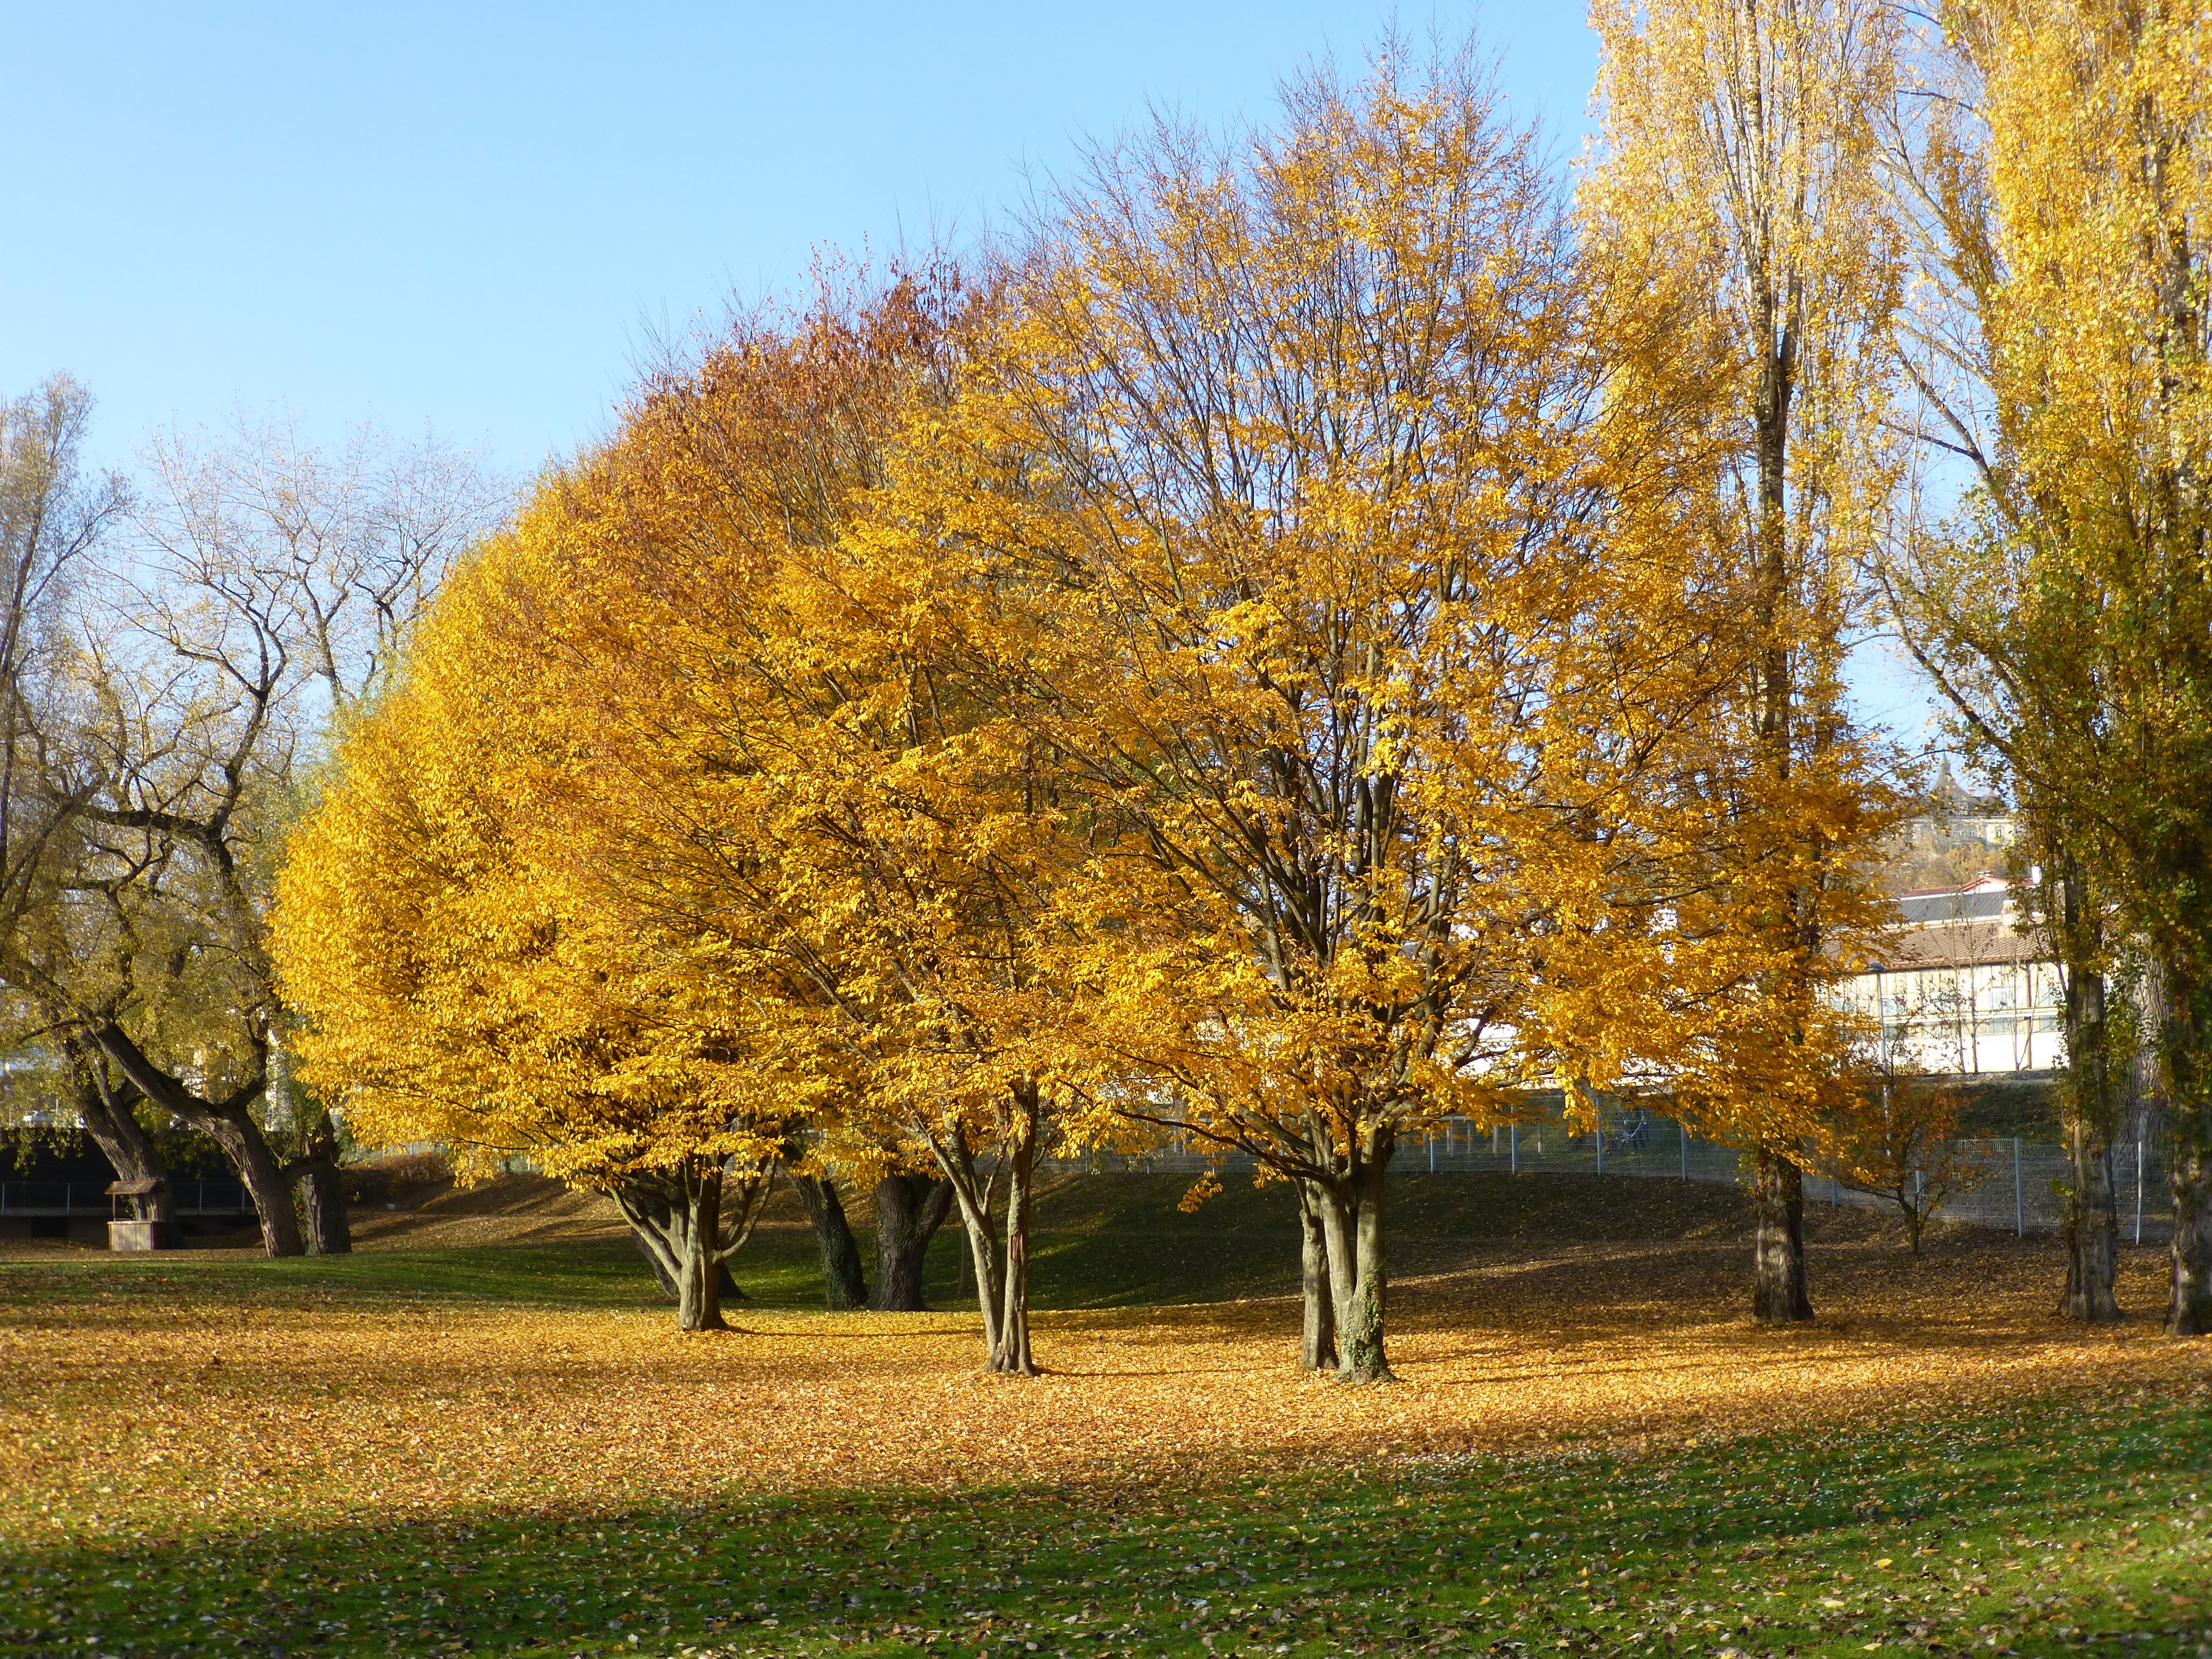
landscape, tree, plant, meadow, leaf, flower, golden, birch, autumn, yellow, season, deciduous, beautiful, grove, woodland, berlingen, flowering plant, maidenhair tree, woody plant, land plant, berlingen east bath